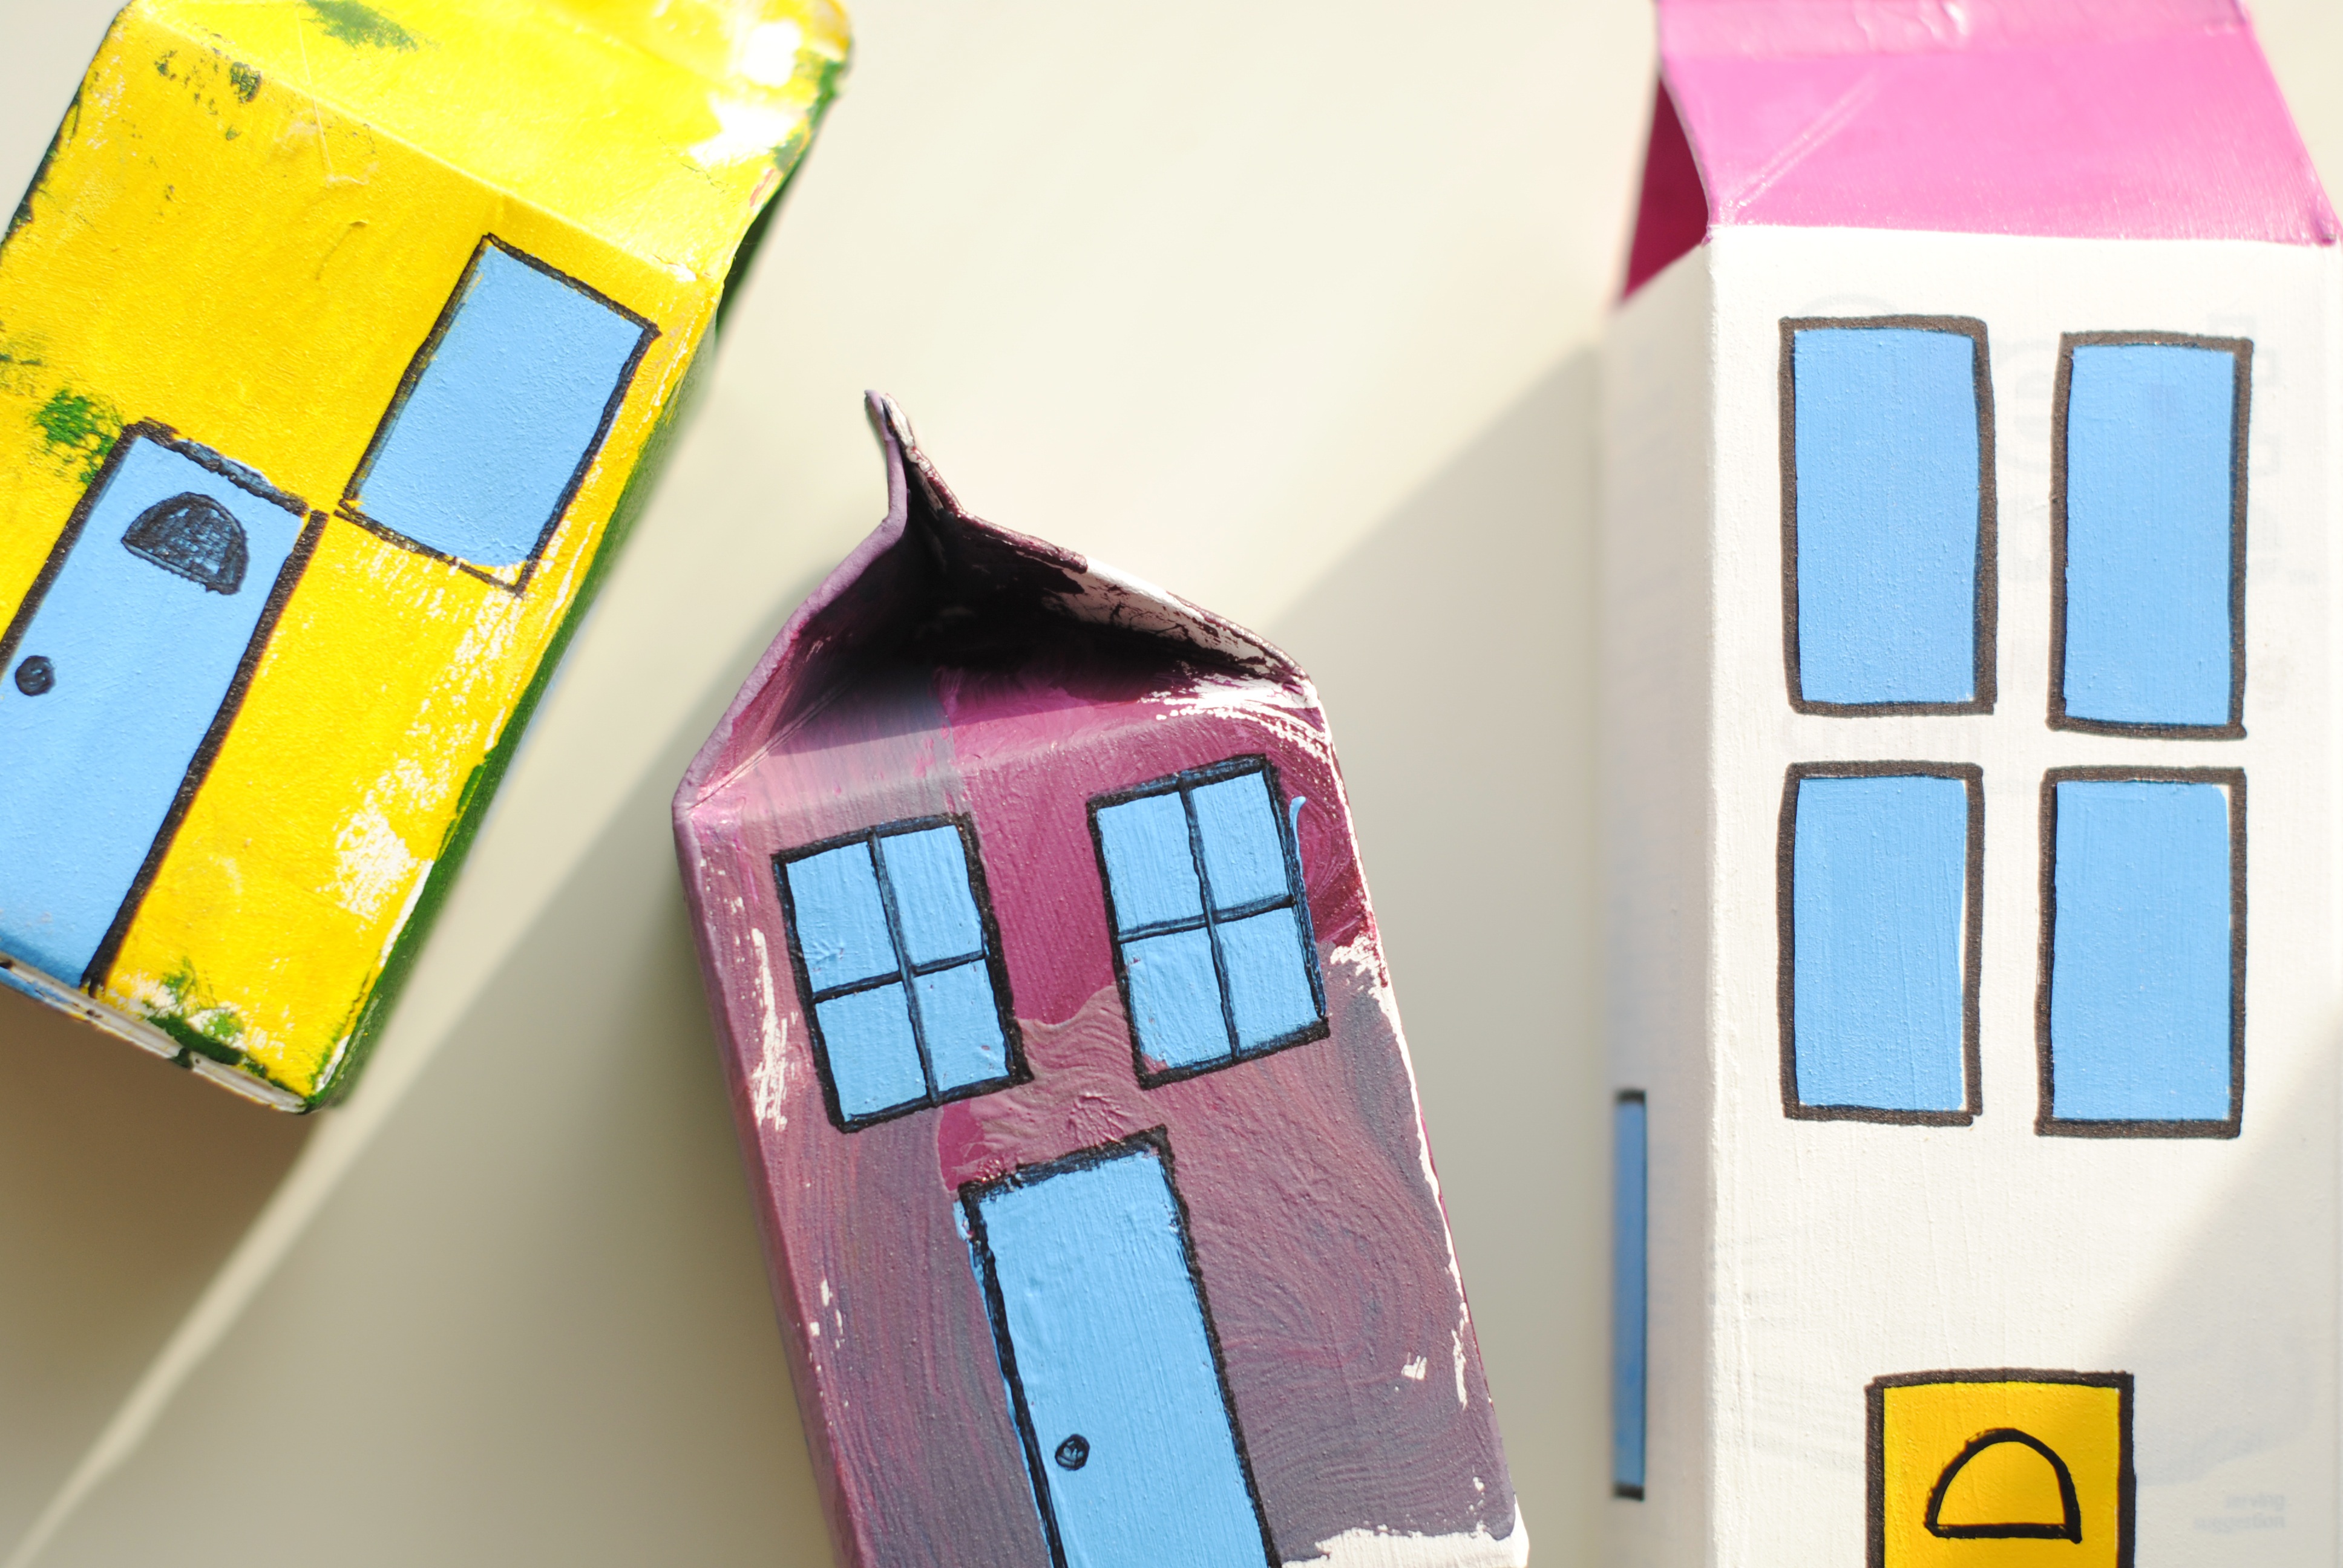
play, color, craft, painting, kids, art, children, fun, illustration, toy village, milk carton craft